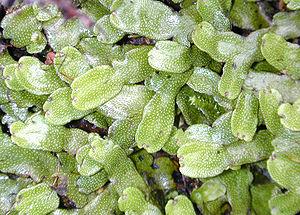
Les hépatiques ou marchantiophytes, forment le taxon des plantes embryophytes terrestres qui ont conservé le plus de caractères « ancestraux ».
Un thalle est le corps végétatif non différencié de certains organismes non mobiles.